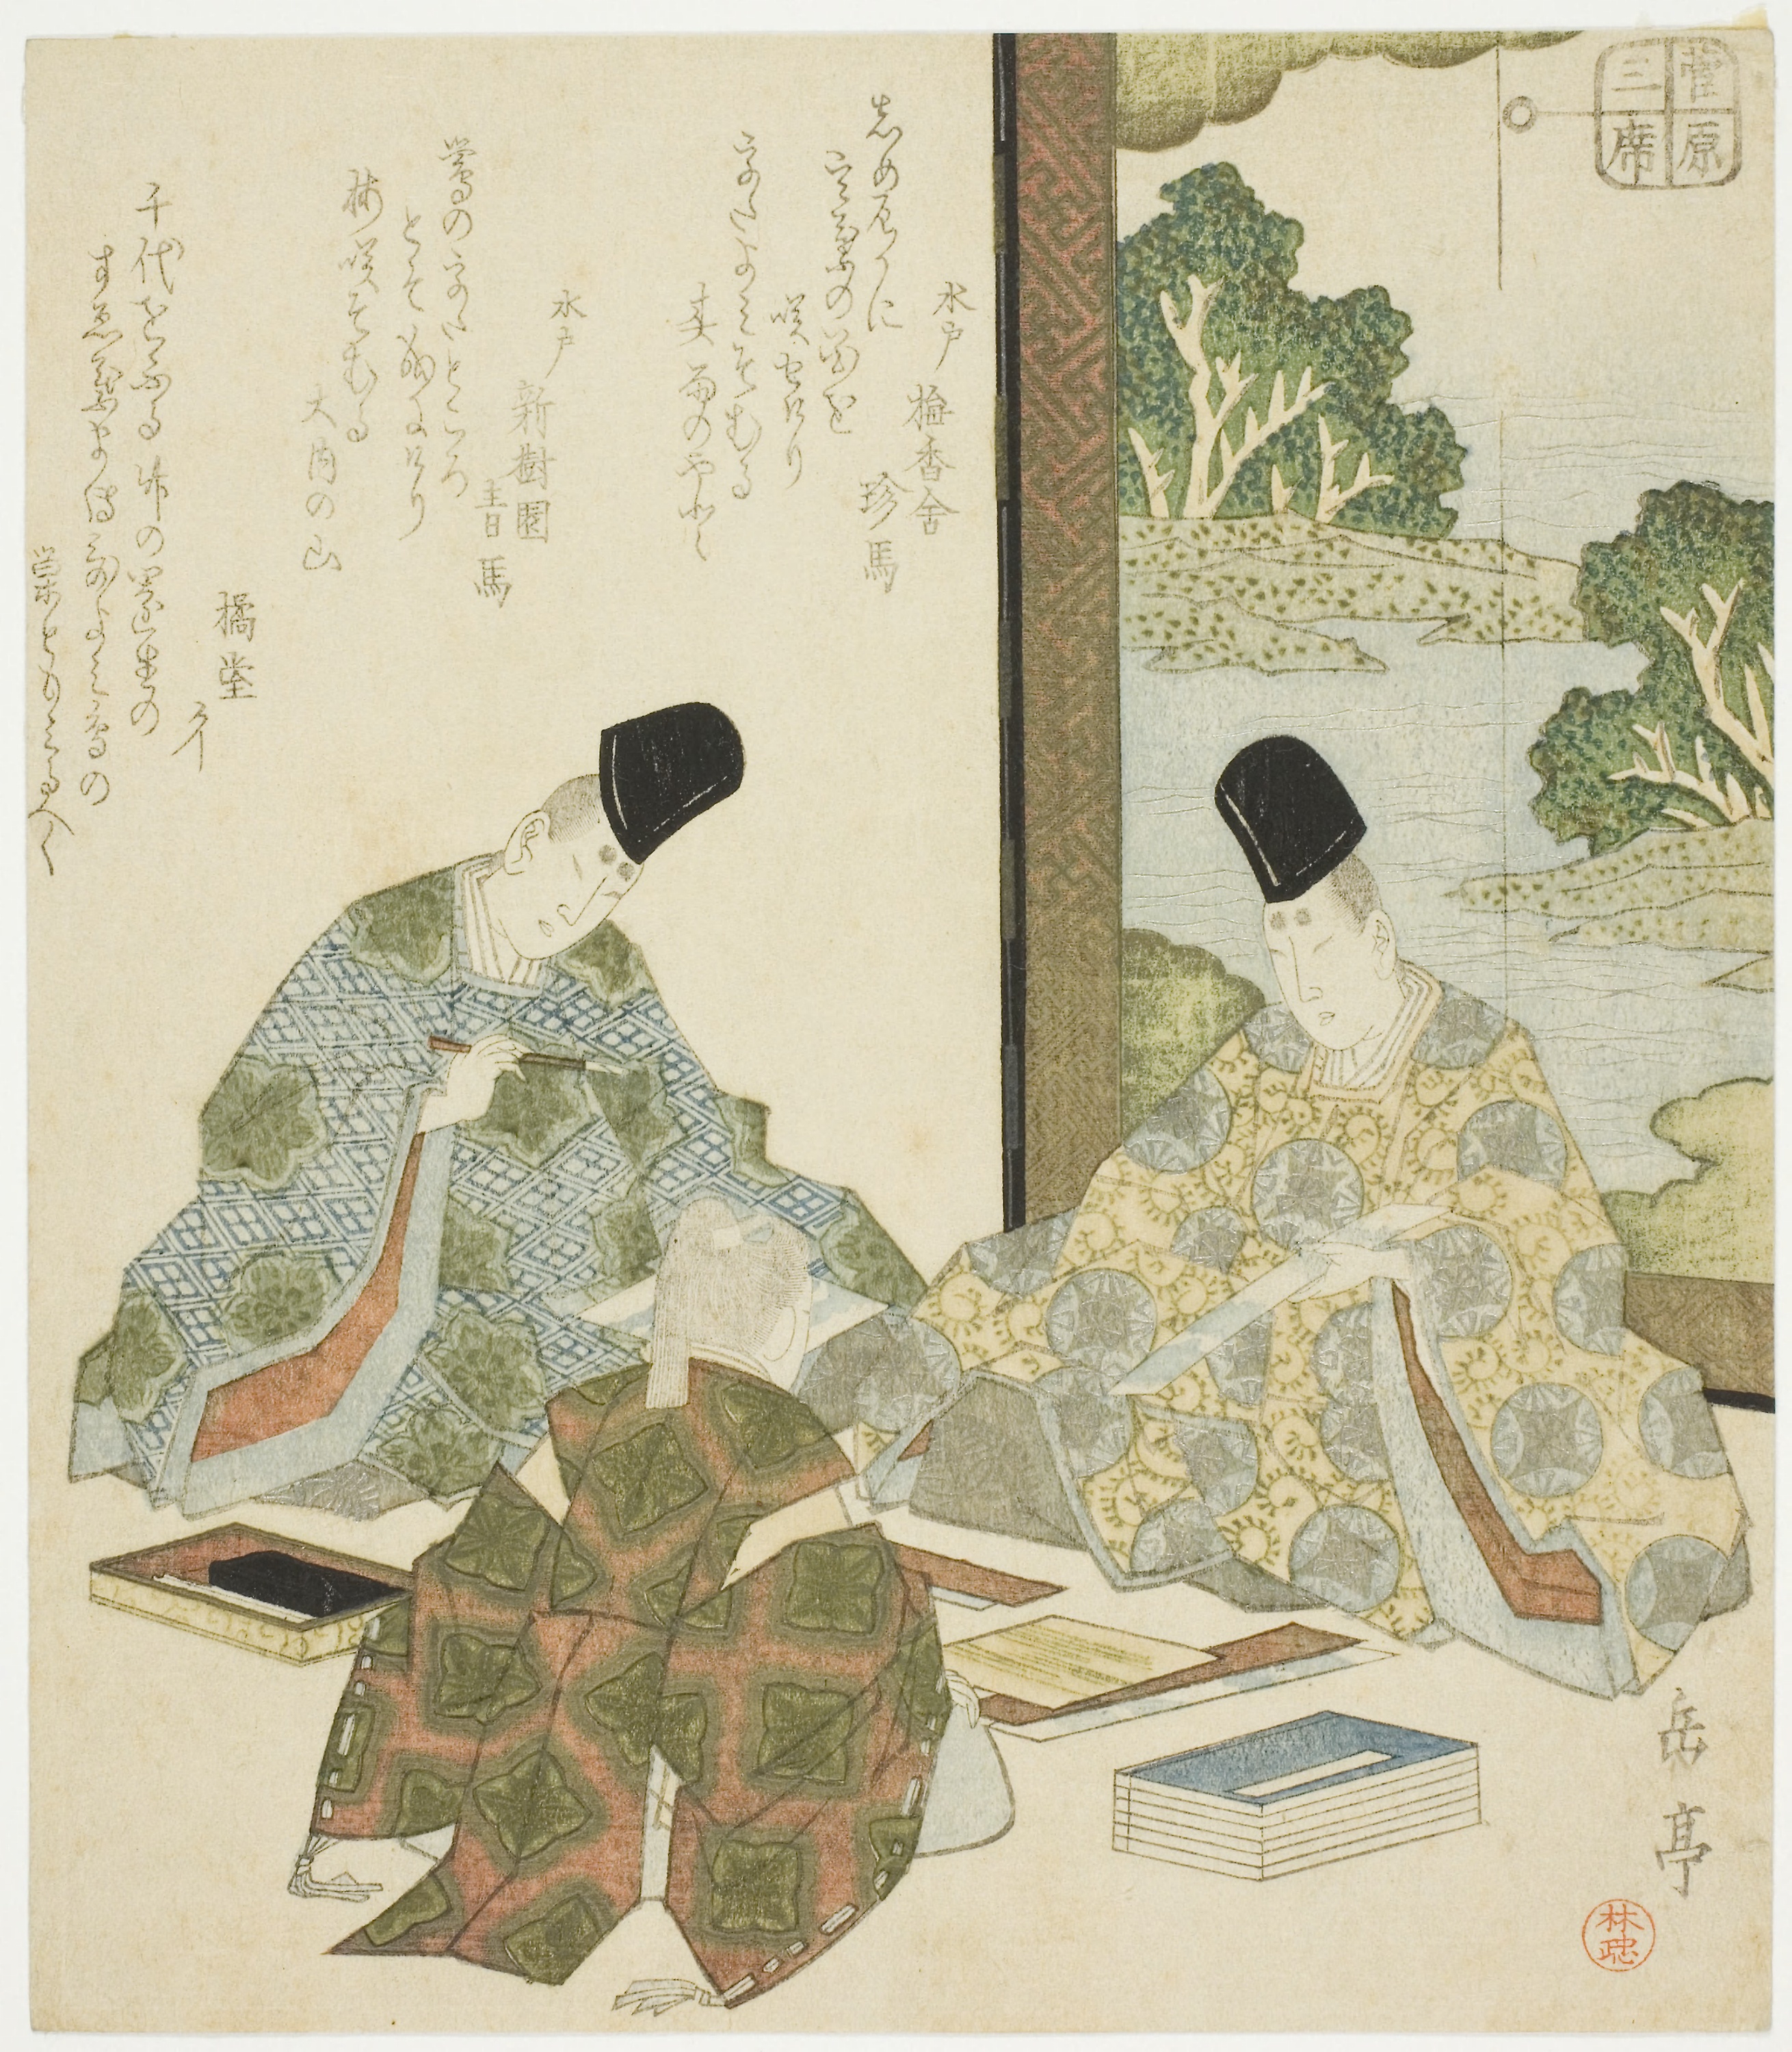
botany, leaf, illustration, plant, paper, art